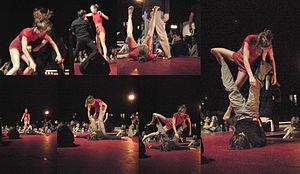
ImPulsTanz est un festival de danse contemporaine se déroulant à Vienne en Autriche. Il été créé en 1984 par l'Autrichien Karl Regensburger et le chorégraphe-danseur brésilien Ismael Ivo qui en assument toujours la direction. Chaque été, ce festival de danse contemporaine accueille pendant quatre semaines sur les scènes des théâtres de la capitale, des chorégraphes du monde entier. Plus de quarante productions sont présentées annuellement, auxquelles assistent plus de 30 000 spectateurs.